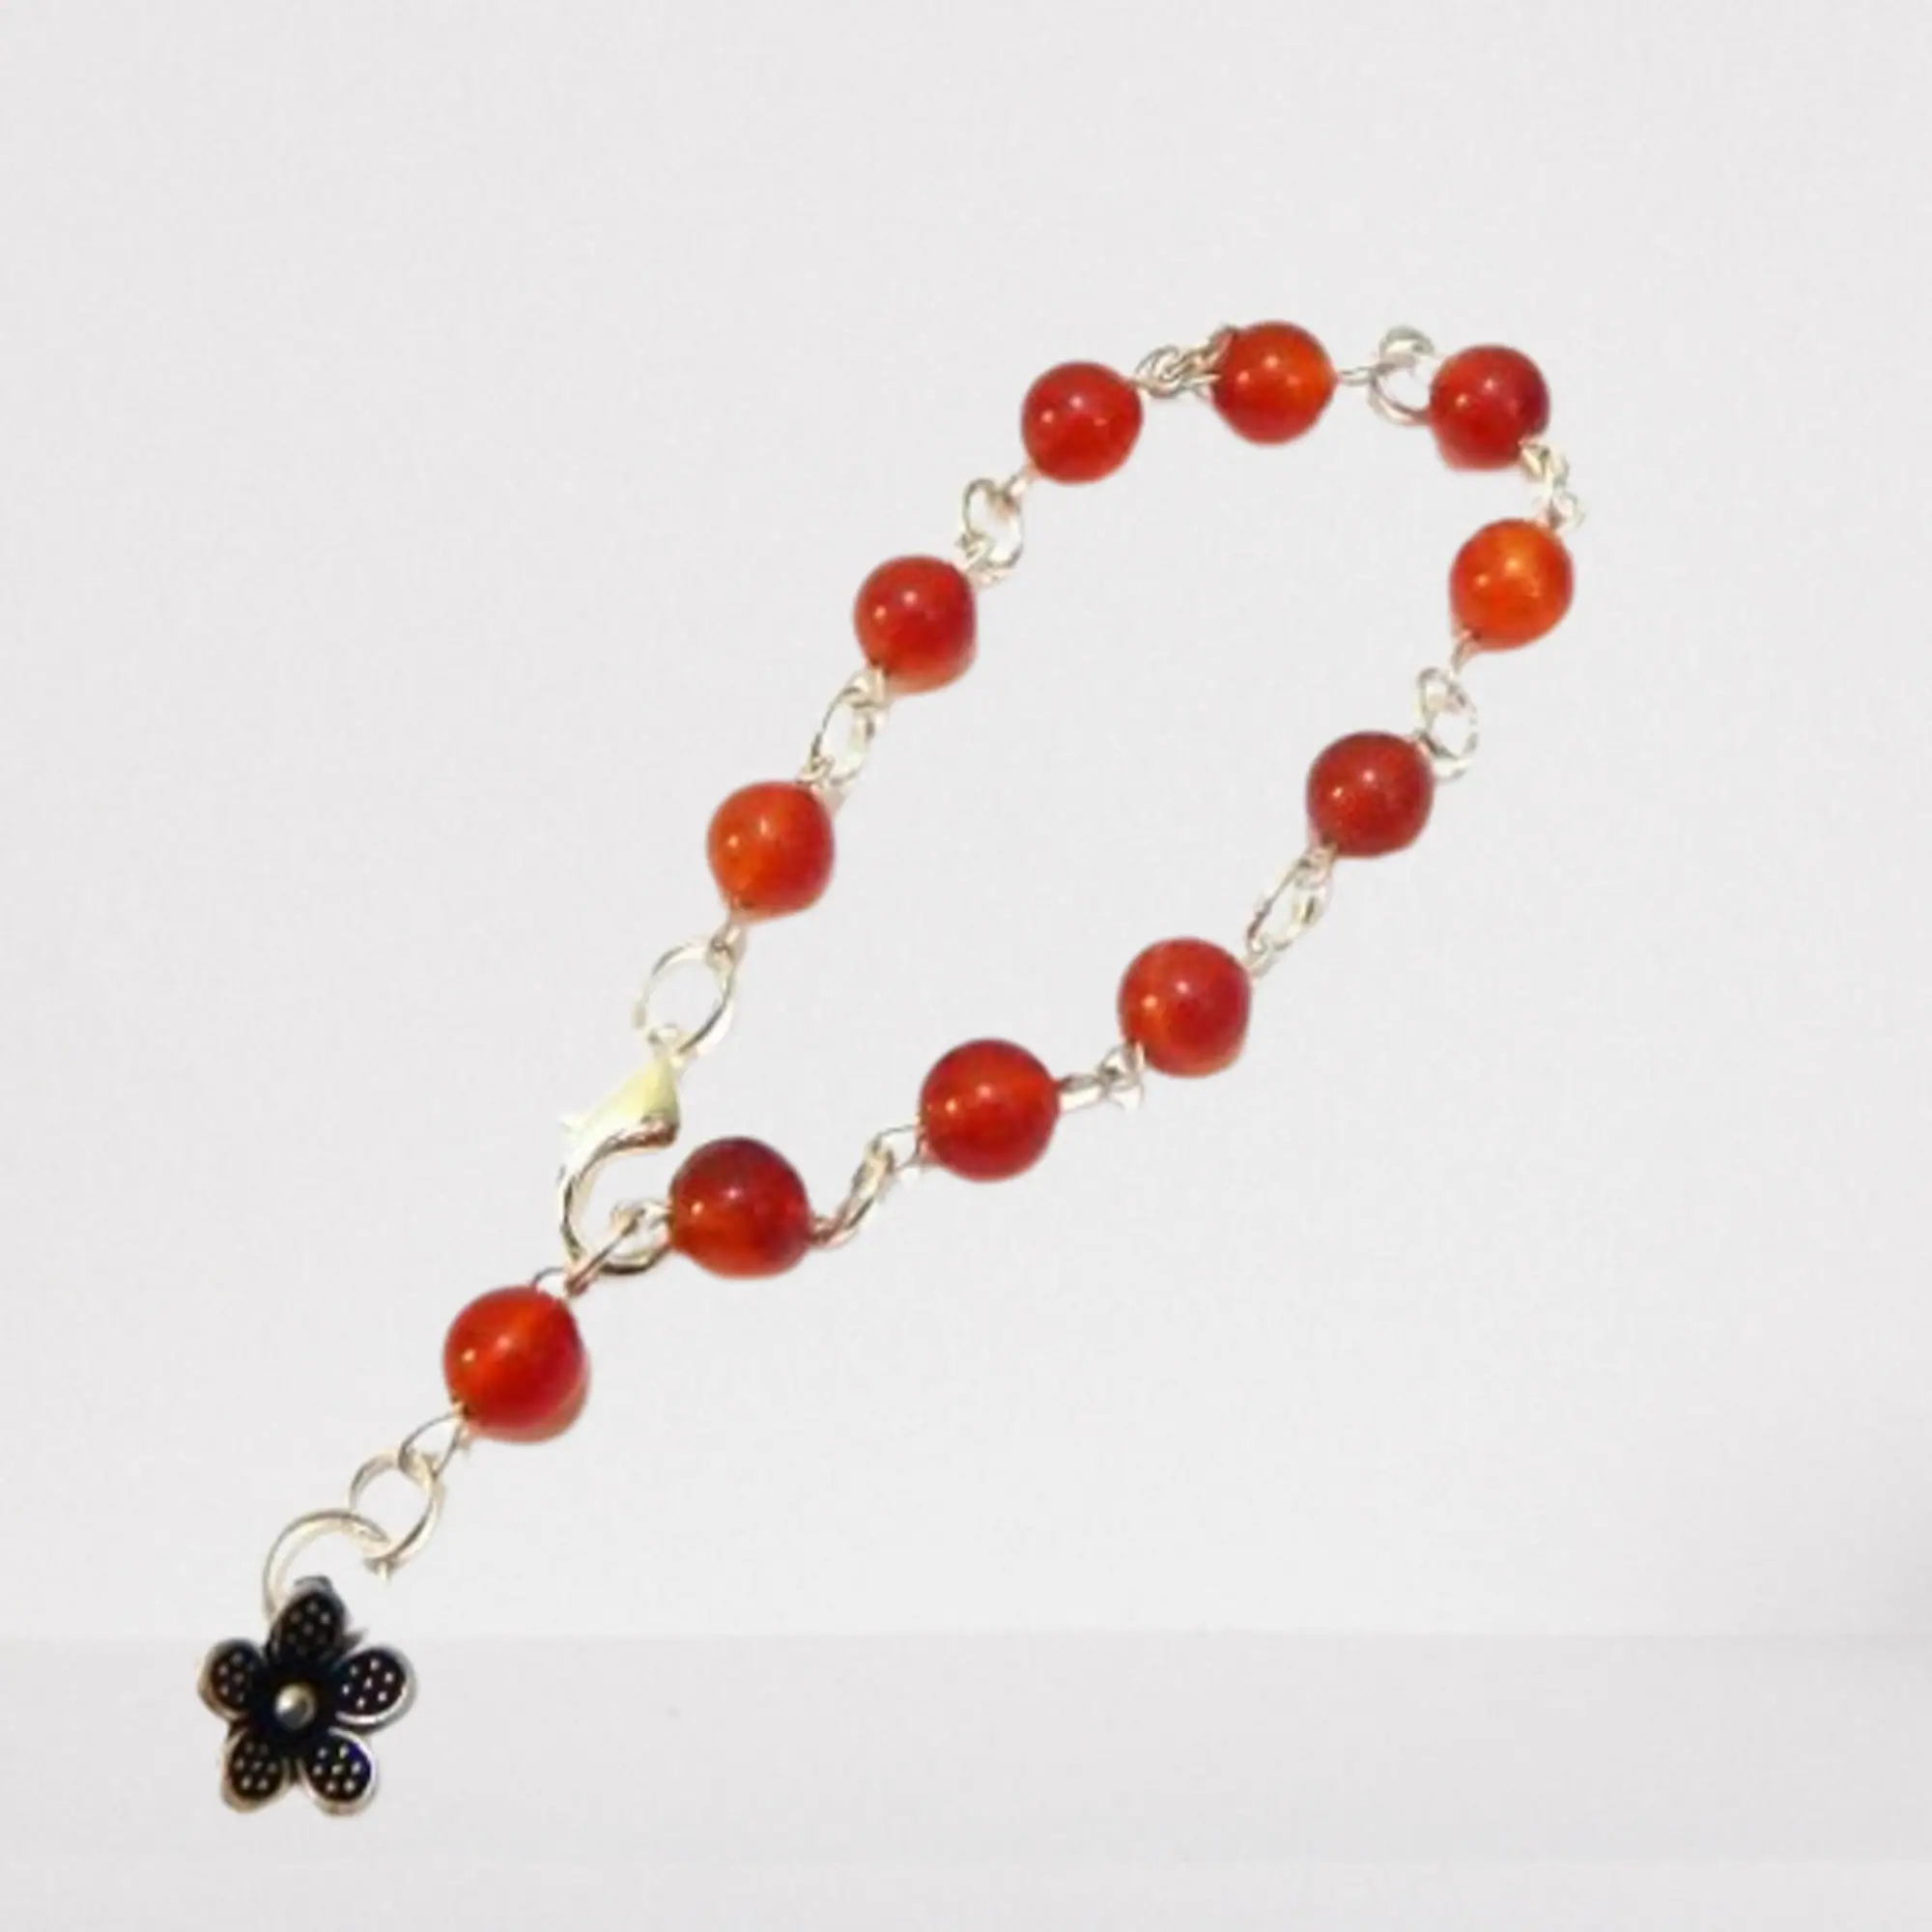
Jaya Vision Enterprises Gemstone Carnelian with charm Bracelet
Type: Bracelets
Brand: JAYA VISION ENTERPRISES
Price: Rs. 500
 Carnelian Bracelet for Sacral ChakraCarnelian increases personal power, creativity, energy gives courage. It helps in meditation by increasing concentration.Helps in blood circulation, aids in male impotency, increases appetite, alleviates problems of the liver, bladder, kidneys and spleen.